The Unicorn in the Garden (film)

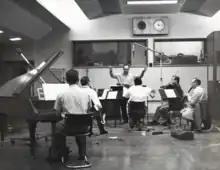
David Raskin conducts chamber orchestra during scoring session for "The Unicorn in the Garden", c. 1953.

The musical score, composed by David Raksin, was written before animation on the film began. Raskin described his score for the film as "rondoesque", and used, what he says is "the luxury of a six-piece orchestra". The small orchestra consisted of three string players, two wind soloists, accompanied by André Previn on the harpsichord. Raksin was originally going to play the alto recorder for the film's score, but quickly realized he couldn't both play and conduct. His appointed replacement had two days to familiarize himself with the instrument.